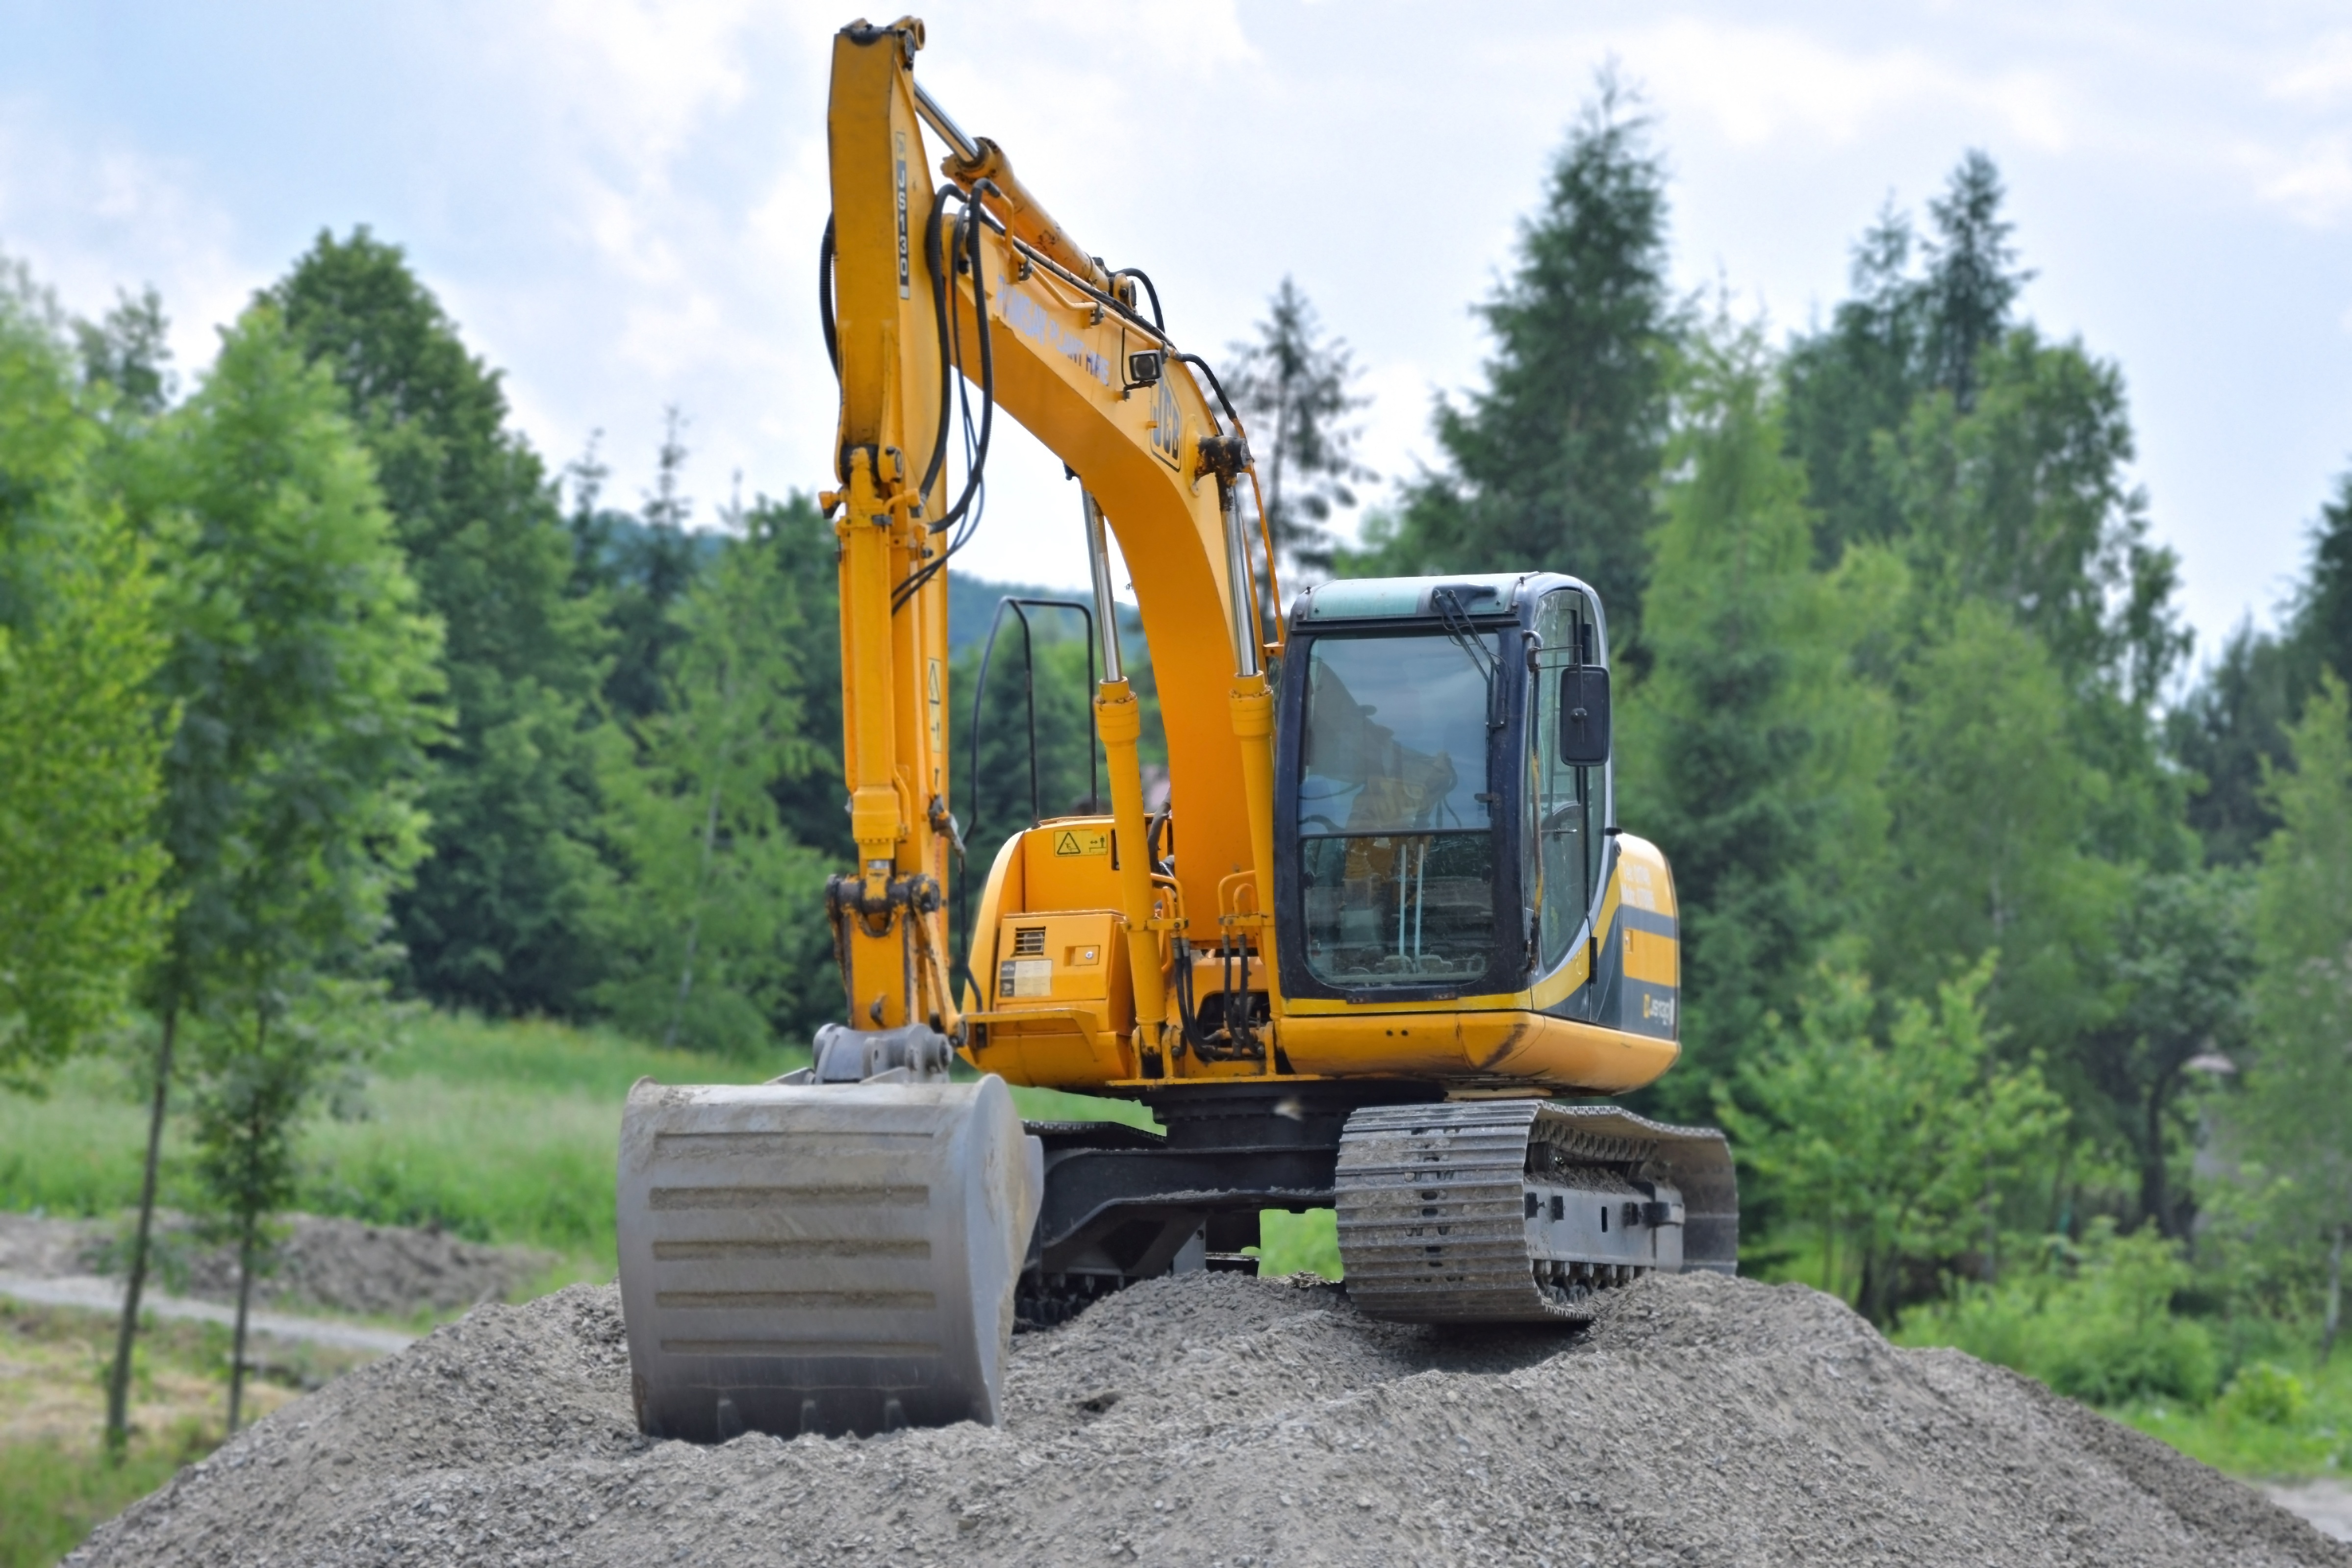
building, asphalt, vehicle, cabin, soil, machine, caterpillar, bulldozer, excavator, excavation, heavy equipment, construction work, road works, construction equipment